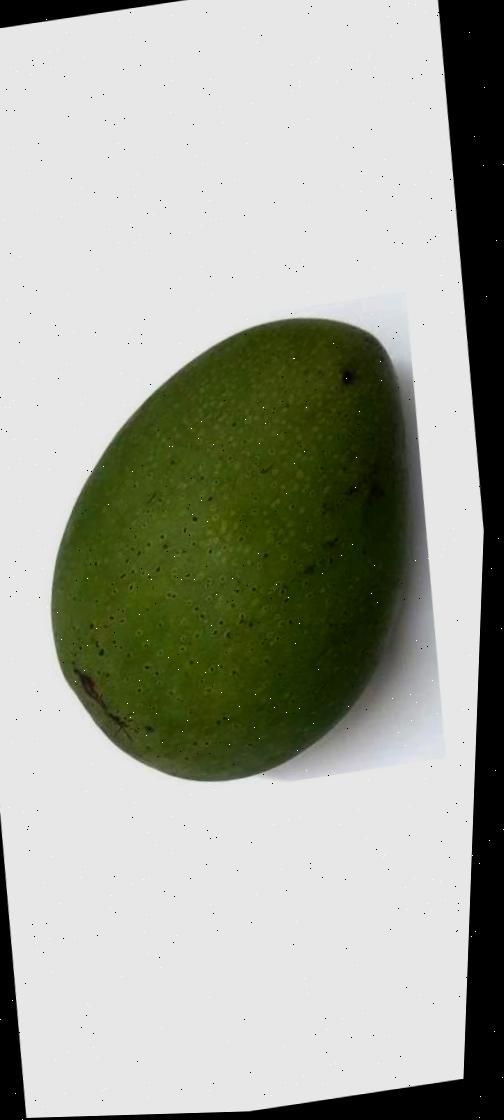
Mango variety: Ashshina Zhinuk